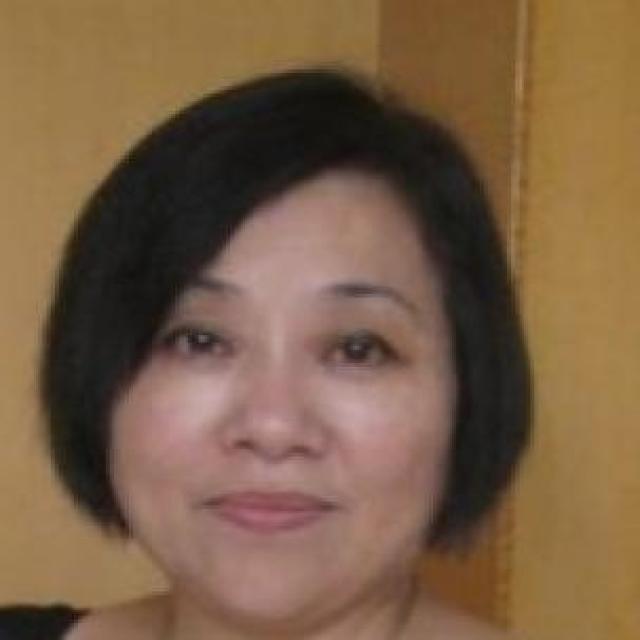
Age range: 45-64